Sargon of Akkad

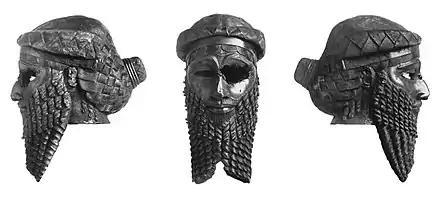
The so-called "Mask of Sargon", after restoration, in 1936. The braided hair and royal bun, reminiscent of the headgears of Meskalamdug, Eannatum or Ishqi-Mari, are particularly visible. On stylistic grounds, this is now thought to represent Sargon's grandson Naram-Sin, rather than Sargon himself.

A Neo-Assyrian text from the 7th century BC purporting to be Sargon's autobiography asserts that the great king was the illegitimate son of a priestess.